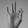
ASL letter: F